Shavkat Mirziyoyev

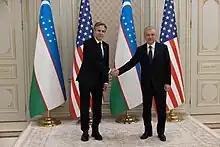
Mirziyoyev with U.S. Secretary of State Antony Blinken on 1 March 2023

One of his most significant foreign policy achievements is the gradual improvement of relations with Kyrgyzstan and Tajikistan. On 5 September 2017, just 3 days after the anniversary of the death of his predecessor, he made a historic visit to Kyrgyzstan. This was the first state visit of an Uzbek president to the neighboring country since 2000. On 19 September 2017, Mirziyoyev addressed the UN General Assembly for the first time.